Ben-Hur (1959 film)

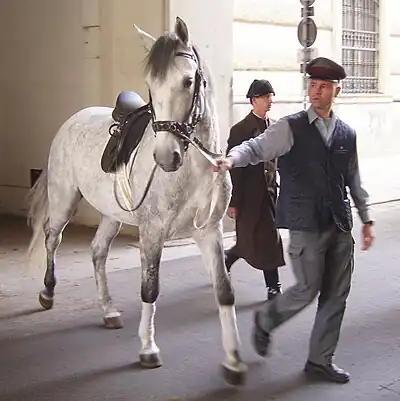
Lipizzan horses, like this one in Vienna, were used for chariot teams in "Ben-Hur".

The chariot race in "Ben-Hur" was directed by Andrew Marton and Yakima Canutt, filmmakers who often acted as second unit directors on other people's films. Each man had an assistant director, who shot additional footage. Among these was Sergio Leone, who was senior assistant director in the second unit and responsible for retakes. William Wyler shot the "pageantry" sequence that occurs before the race, scenes of the jubilant crowd, and the victory scenes after the race concludes. The "pageantry" sequence before the race begins is a shot-by-shot remake of the same sequence from the 1925 silent film version. Knowing that the chariot race would be primarily composed of close-up and medium shots, Wyler added the parade in formation (even though it was not historically accurate) to impress the audience with the grandeur of the arena.